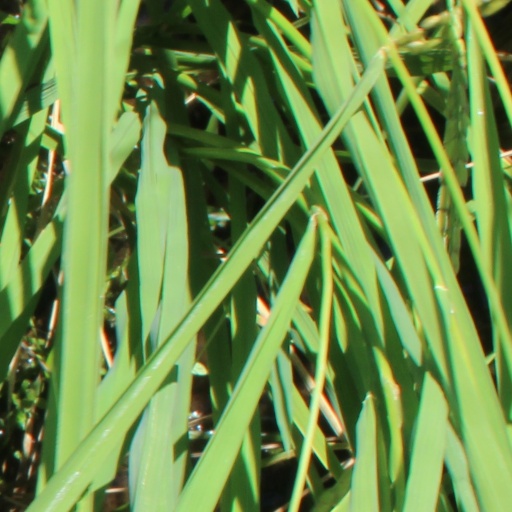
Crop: rice